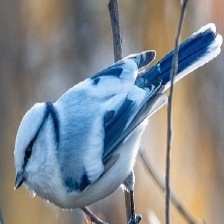
Species: AZURE TIT
Scientific name: CYANISTES CYANUS